Battle of the Rosebud

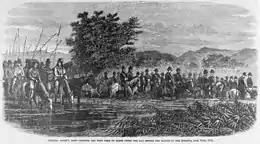
General Crook's Army crossing the west fork of Goose Creek the day before the Battle of the Rosebud

On June 17, 1876, Crook's column marched northward along the south fork of Rosebud Creek. The holiday atmosphere that prevailed since the arrival of the Indian scouts on June 15 was suddenly absent. The soldiers, particularly the mule-riding infantry, were fatigued from the previous day's march and the early morning reveille at 3:00 am. At 8 am, Crook stopped to rest his men and animals. Although deep in hostile territory, Crook made no special dispositions for defense. His troops halted in their marching order. The Crow and Shoshoni scouts remained alert while the soldiers rested. Soldiers in camp began to hear gunfire coming from the bluffs to the north, where the Crow and Shoshoni were positioned, but initially thought it was the Crow shooting buffalo. As the intensity of fire increased, two Crows rushed into the army's resting place shouting, "Lakota, Lakota!" By 8:30 am, the Sioux and Cheyenne had hotly engaged Crook's Indian allies on the high ground north of the main body. Heavily outnumbered, the Crow and Shoshoni fell back toward the camp, but their fighting withdrawal gave Crook time to deploy his forces.